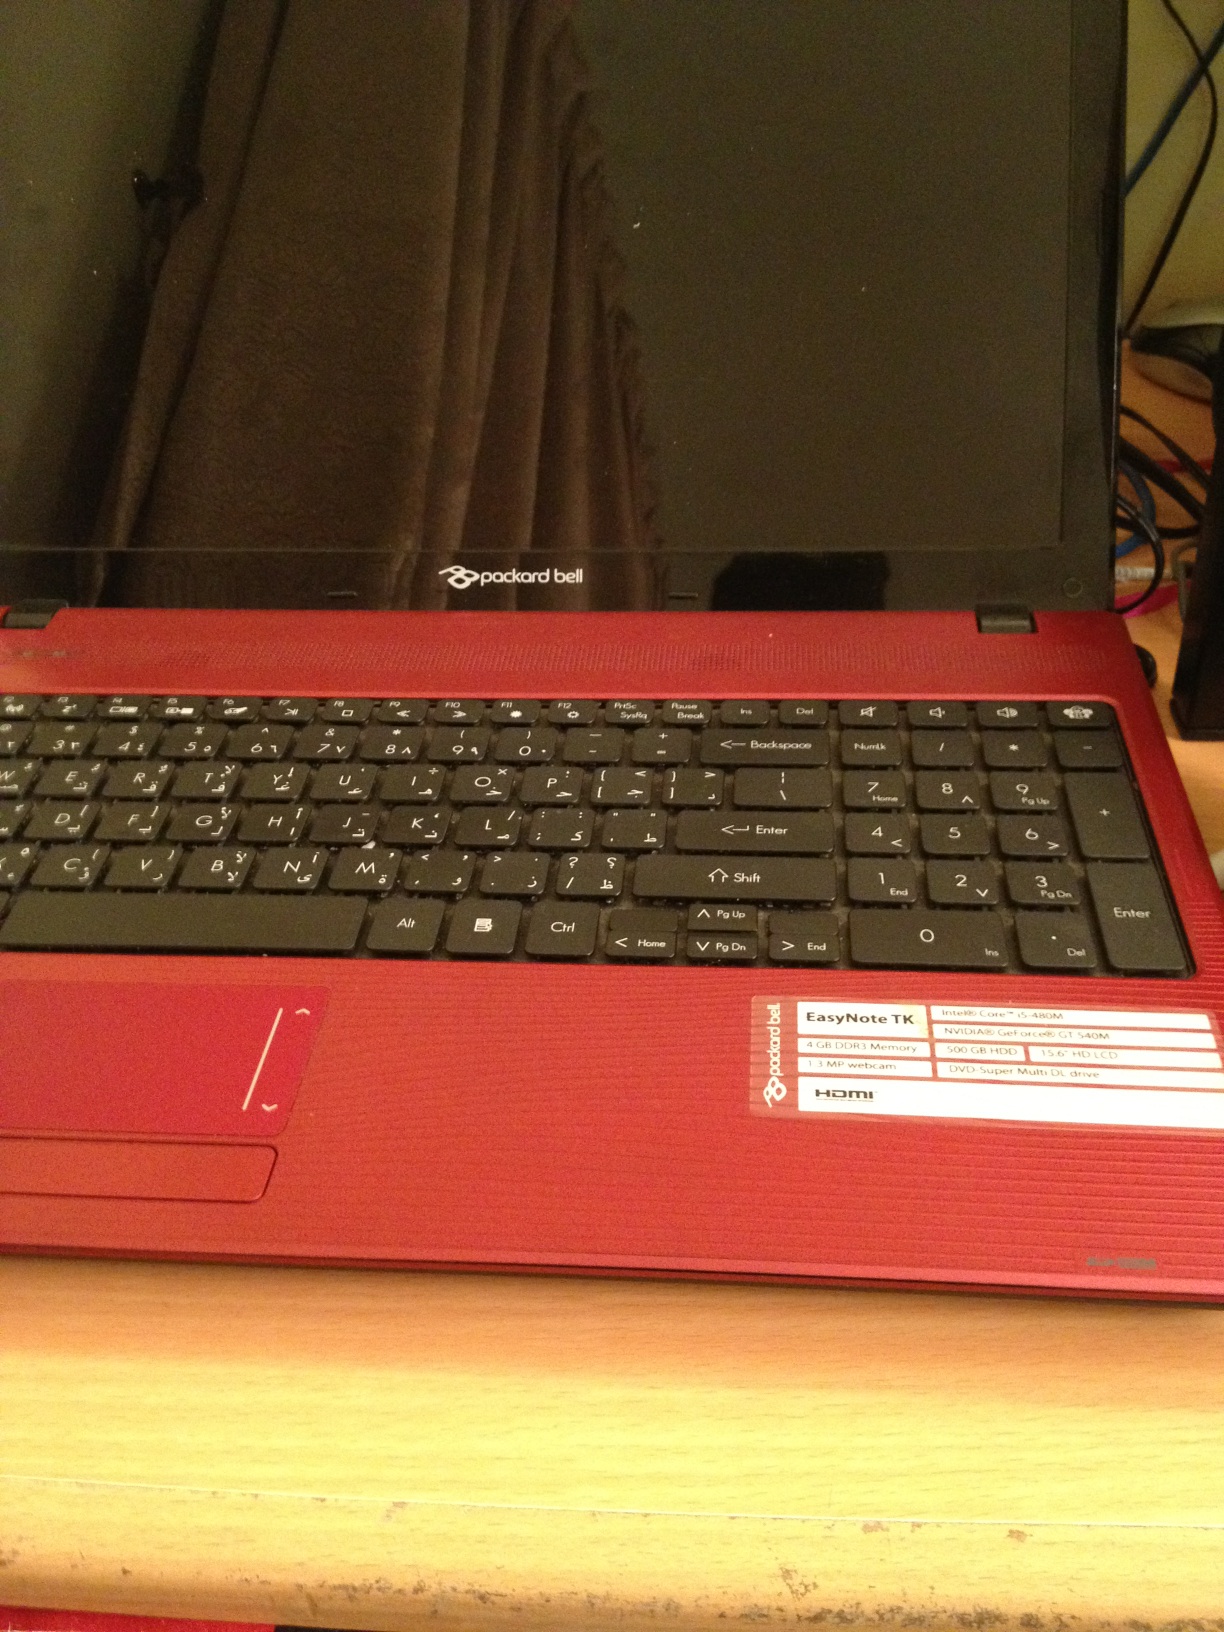Question: Is this laptop?
Answer: yes